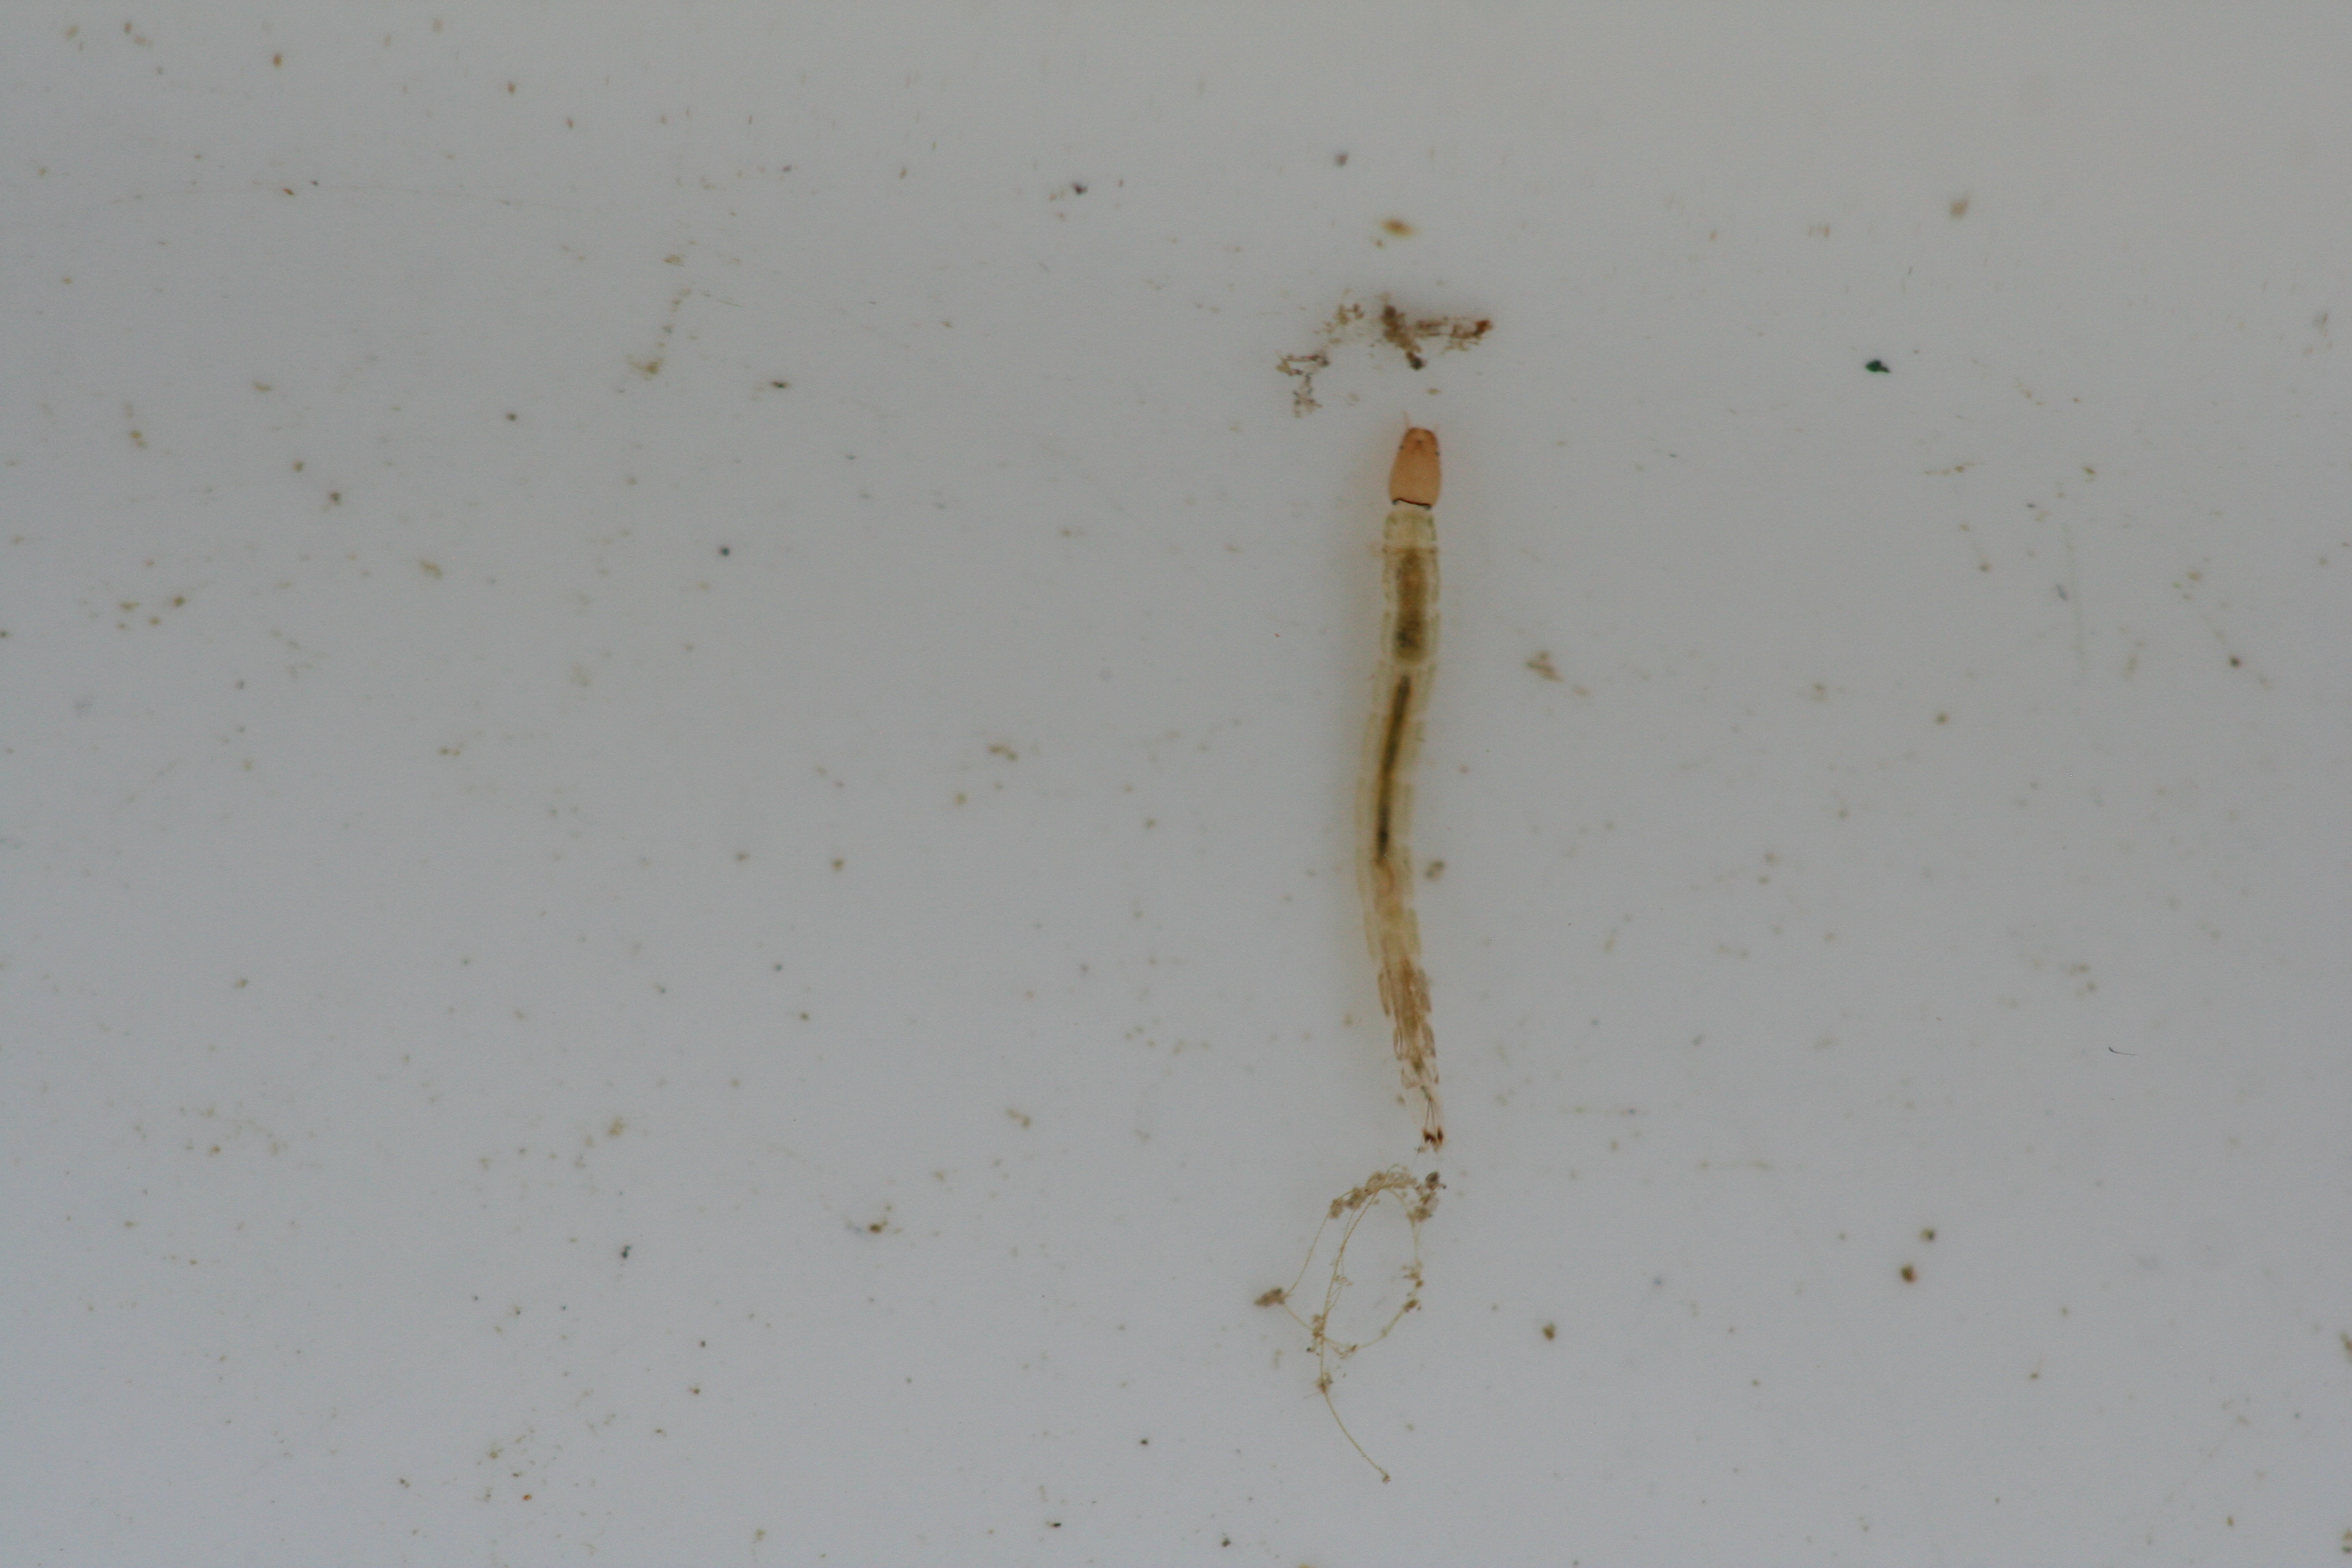
Macroinvertebrate group: true_flies